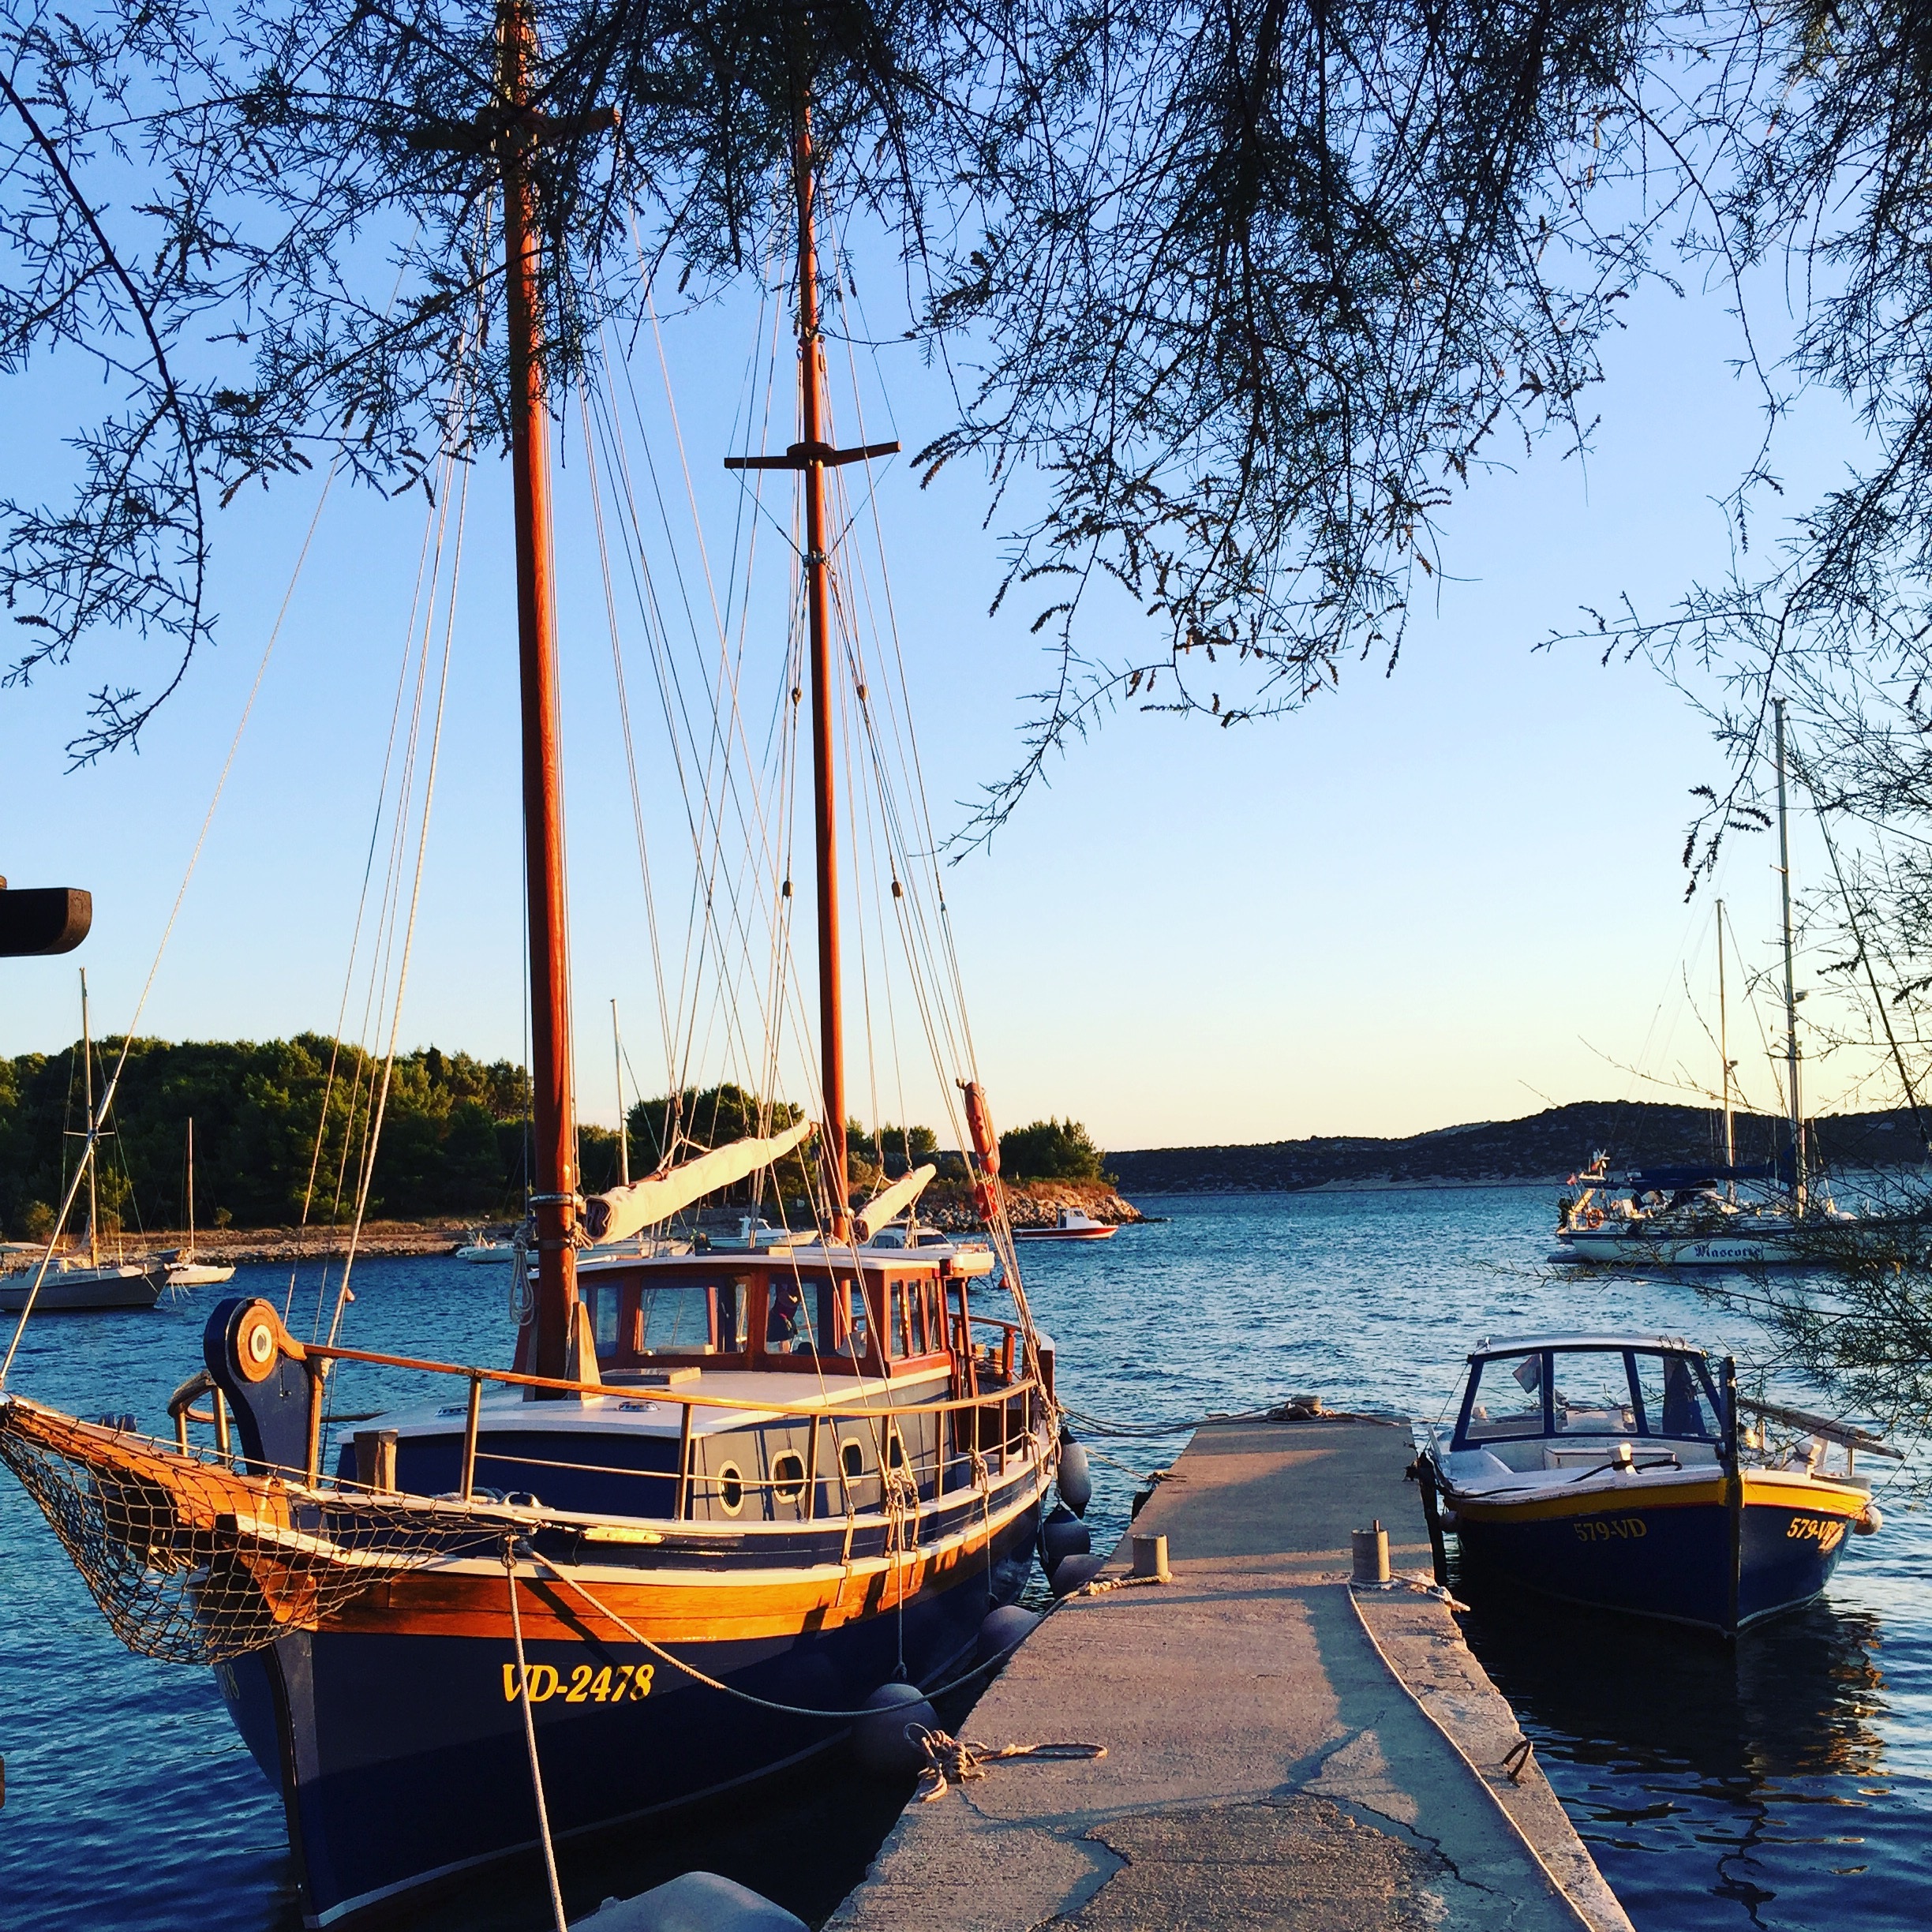
sea, dock, boat, pier, vehicle, mast, sailing, yacht, bay, harbor, marina, sailboat, boating, sail, watercraft, schooner, sailing ship, adriatic sea, tall ship